Battle of Saint Gotthard (1664)

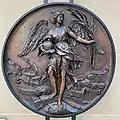
Allegorical representation of the Saint Gotthard victory and specifically of the French role in it, formerly part of Louis XIV Victory Monument in Paris

Although many in Europe, especially the Croats and Hungarian nobility, expected the Austrian Habsburgs to finally liberate Hungary once and for all, Leopold abandoned the campaign. Many have criticized him for this decision (both in the past and the present). Although Montecuccoli's army was largely intact, there was no interest among the allies to liberate Hungary. Any invasion of Hungary would undoubtedly have to be done without the help of the French and German troops. Leopold noticed that the French officers had begun to fraternize with the Magyar nobles and encouraged them to rebel against Austrian rule.